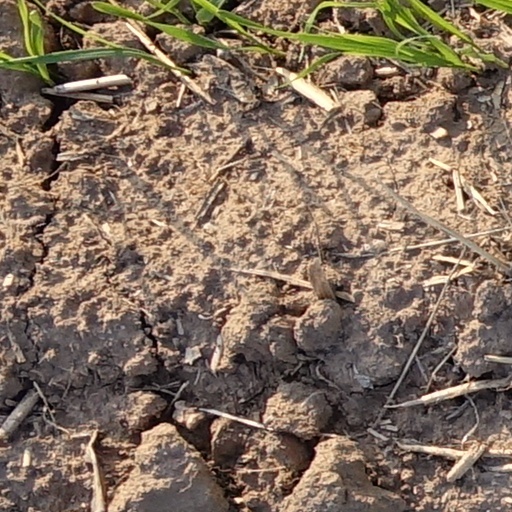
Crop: wheat